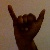
The image shows a hand gesture representing the letter 'Y' in Indian Sign Language.